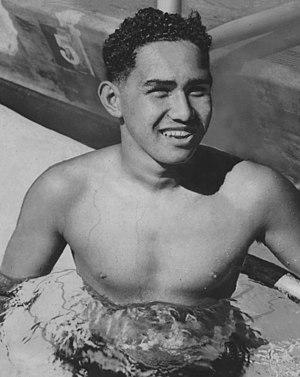
William Melvin Smith, Jr., dit Bill Smith, né le 16 mai 1924 à Honolulu et décédé le 8 février 2013, est un ancien nageur américain. Aux Jeux olympiques d'été de 1948, il a remporté deux médailles d'or.